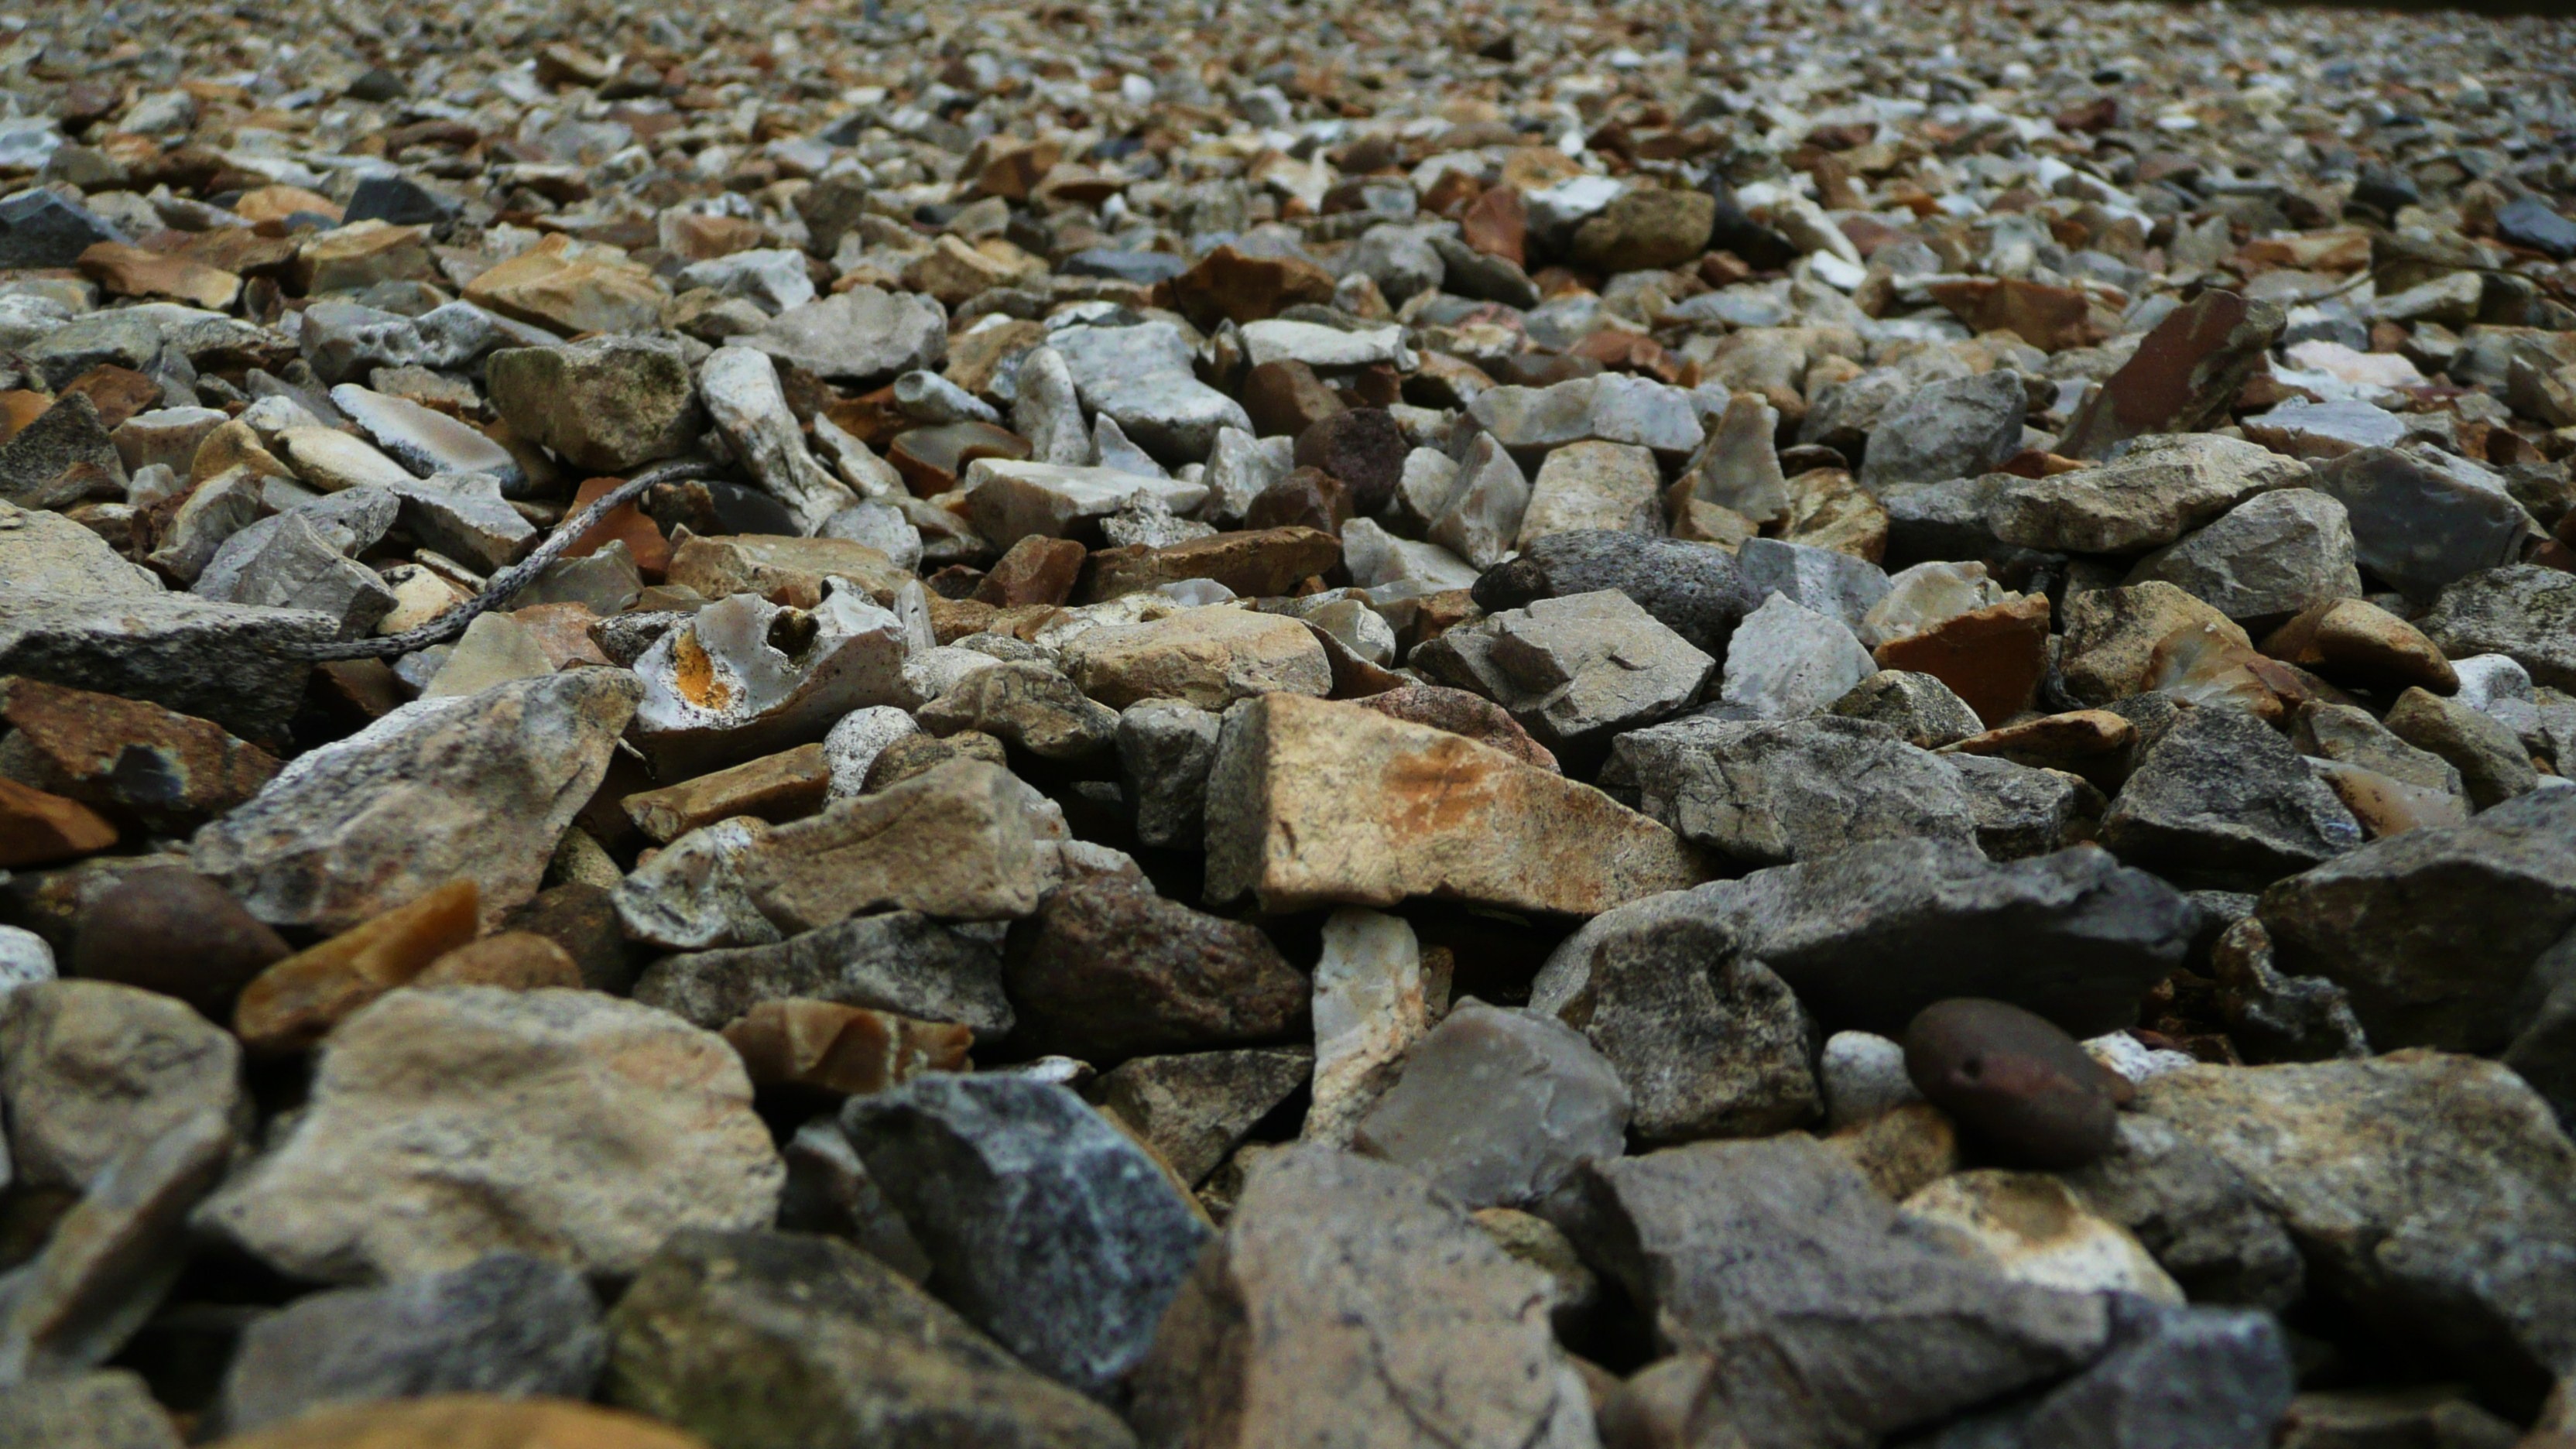
rock, wood, road, pebble, metal, soil, stone wall, material, stones, rubble, geology, gravel, boulder, grit, bedrock, ballast